Recaredo Santos Tornero

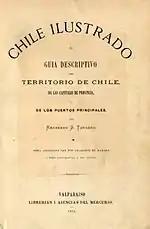
Front page of "Chile Ilustrado" (1872).

Since 1867, Tornero was the only editor of "El Mercurio de Valparaíso" until 1870, when he partnered with Camilo Letelier. Blanco Cuartín assumed as main editor of the newspaper later; who proposed a cultural and literary-scoped topic.